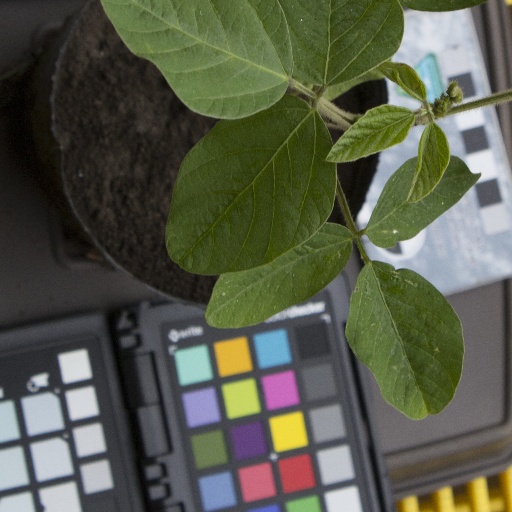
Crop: soybean